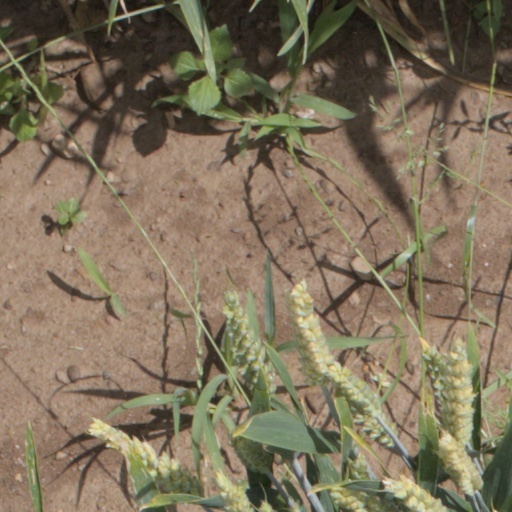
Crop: wheat